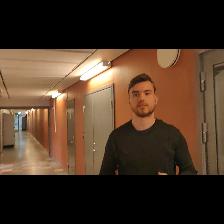
Label: Human